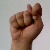
The image shows a hand gesture representing the letter 'T' in Indian Sign Language.